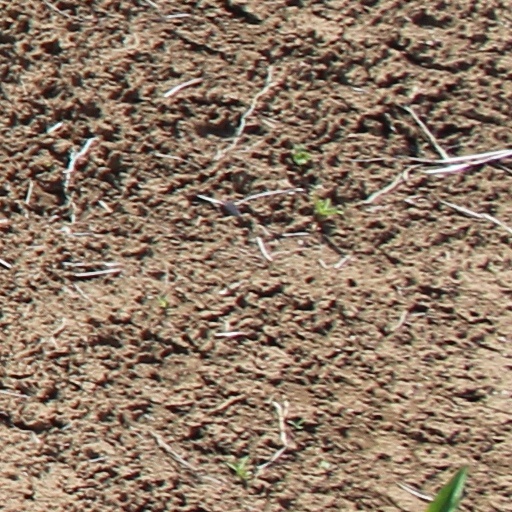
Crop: wheat